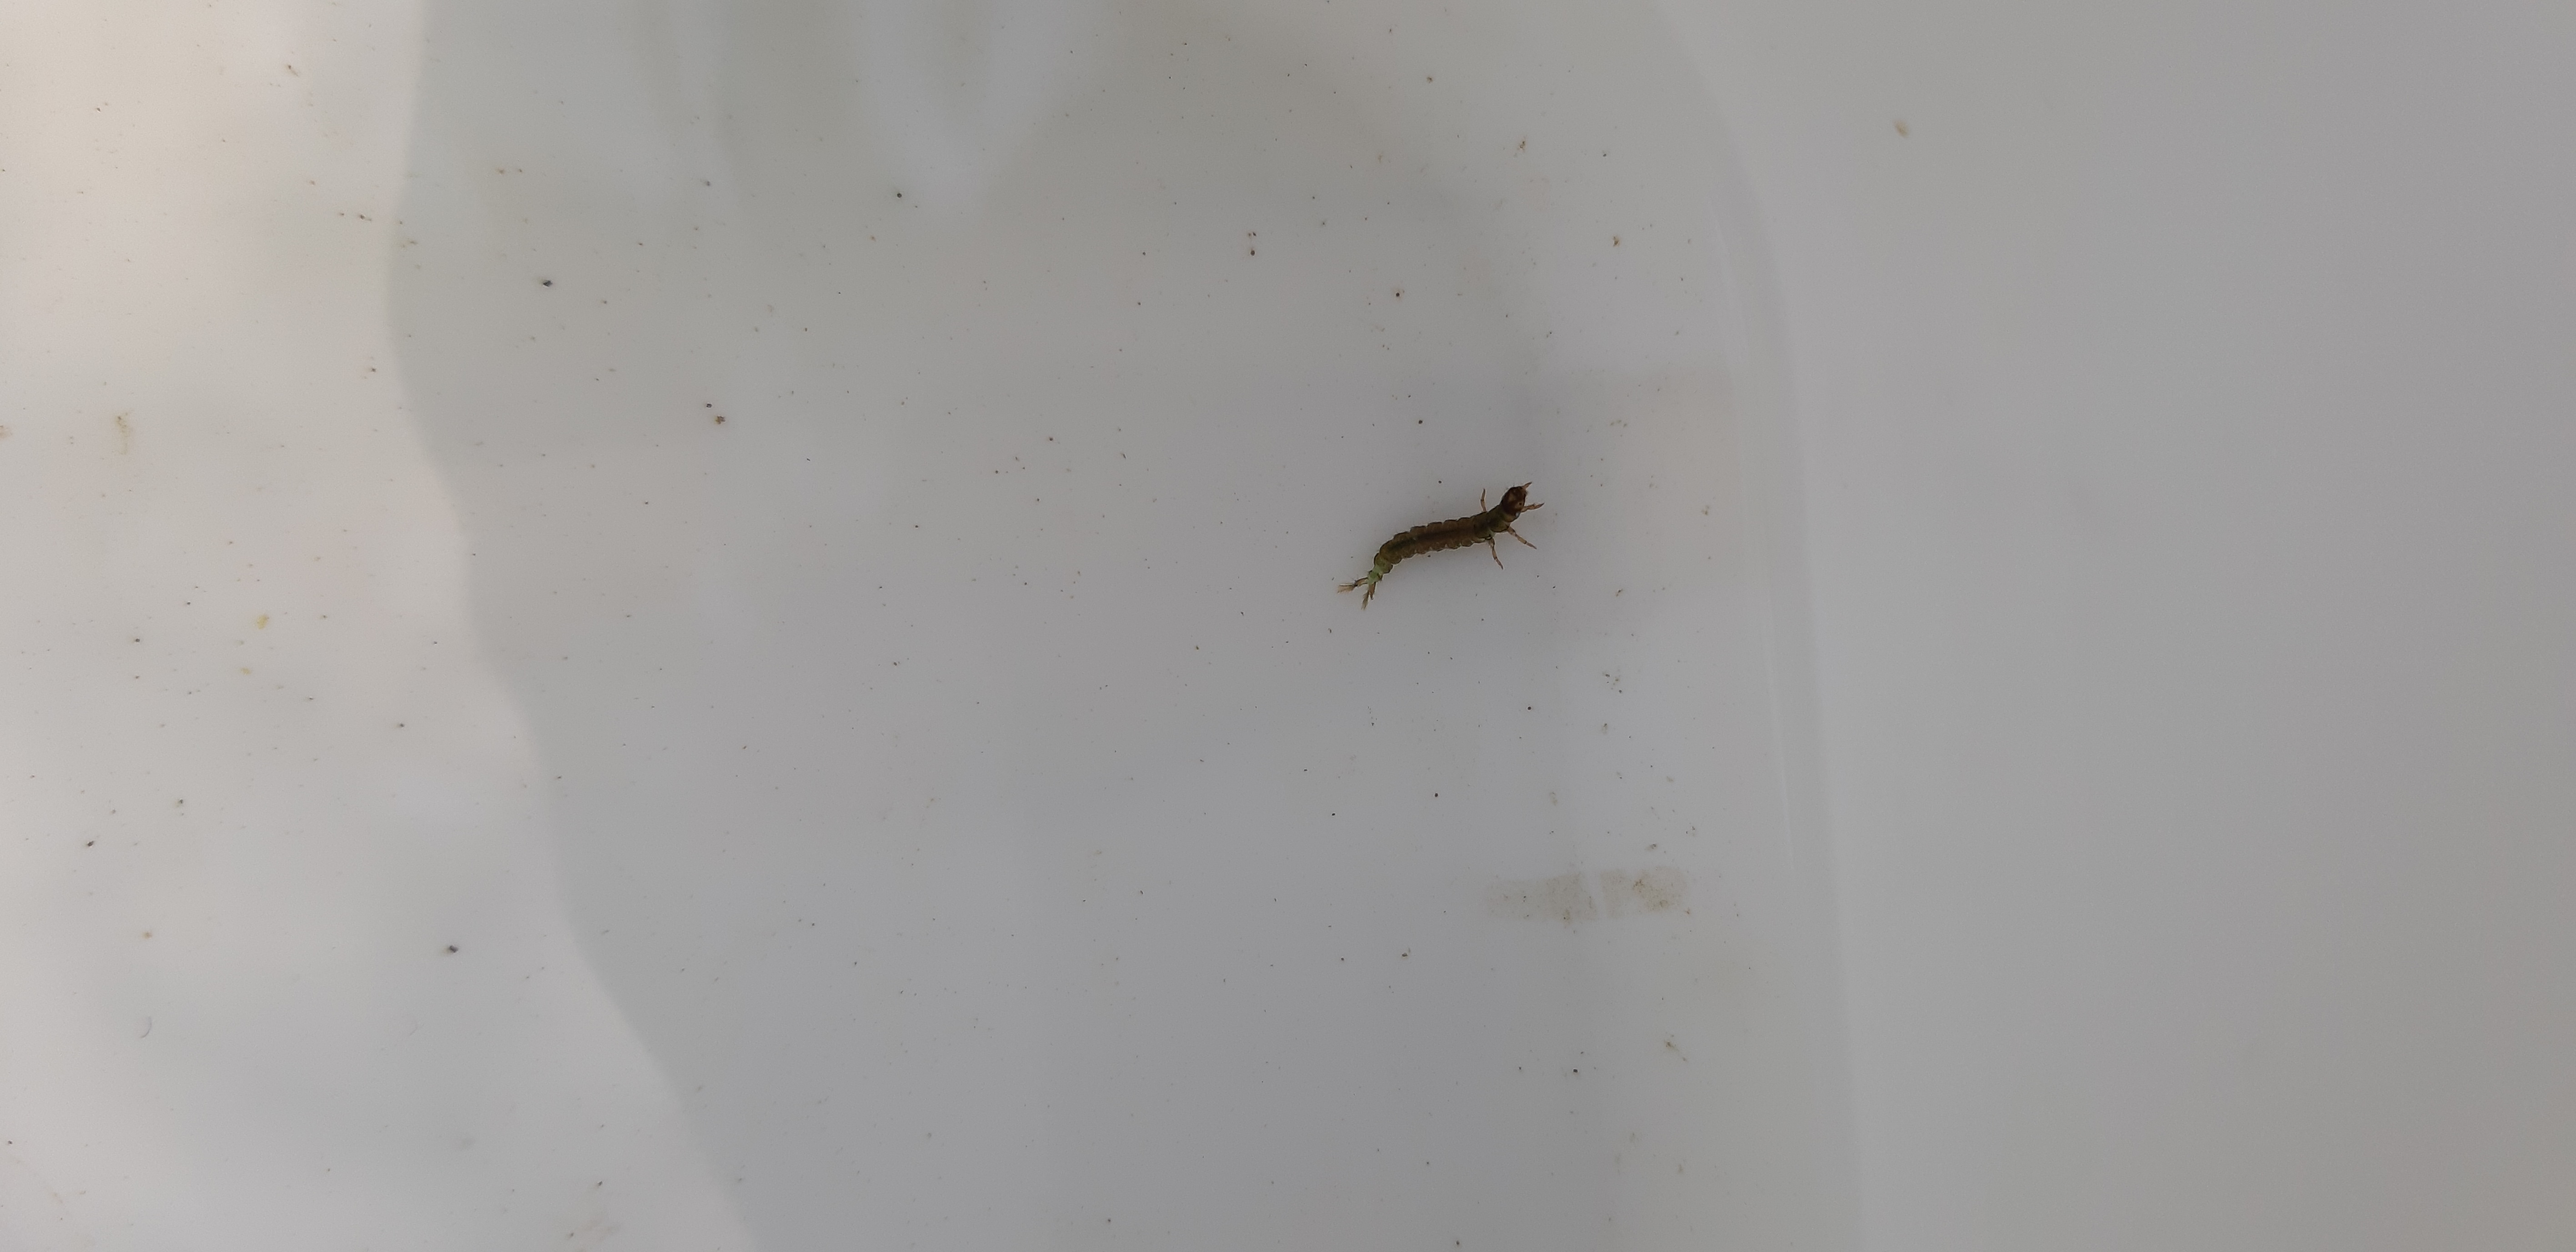
Macroinvertebrate group: caddisflies